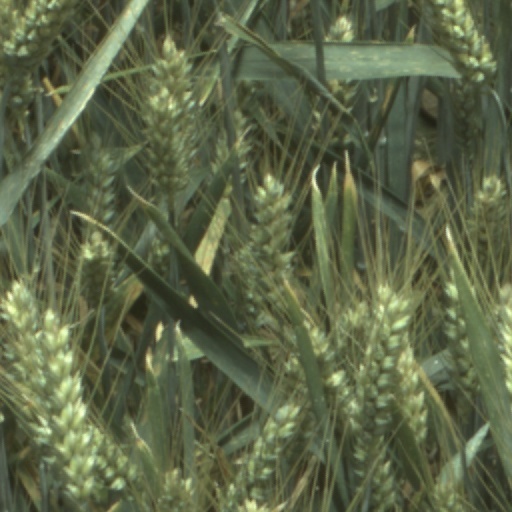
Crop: wheat